Naigamesha

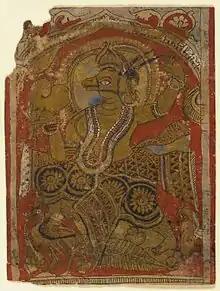
Harinegameshi carrying the embryo, fragment of a leaf from a dispersed Kalpasutra, Brooklyn Museum

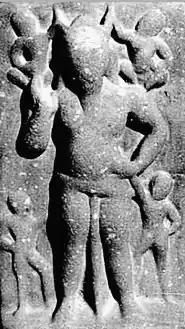
Naigamesha, Mathura Museum, Kushan Empire, 1st-3rd century CE.

Naigamesha, also known as Harinegameshi, is a goat-headed or deer-headed deity, associated with children. He also appears in Jain as well as Hindu traditions, associated with the war-god Kartikeya and childbirth.